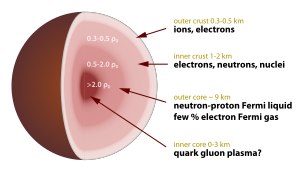
Neutronstjerne
En neutronstjernes indre struktur, som beskrevet i den teoretiske astrofysik.
En neutronstjerne er en stjerne, der hovedsageligt består af neutroner.